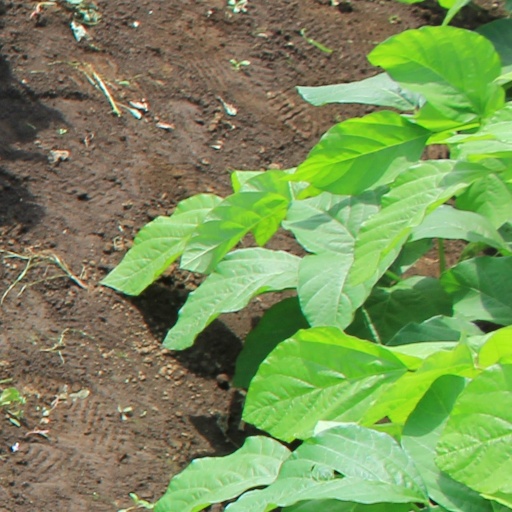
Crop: soybean